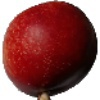
Label: nectarine